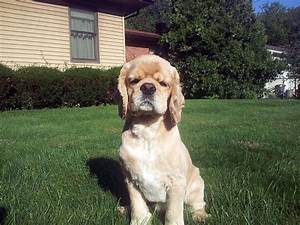
Label: cane